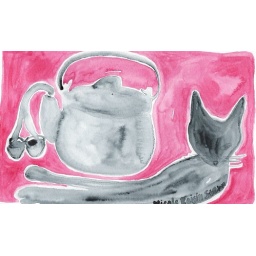
payne's grey and magenta-red watercolor in a moleskine watercolor journal. the cat resembles a little black cat i know.